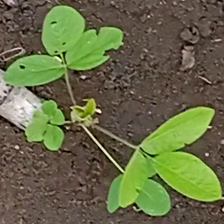
Weed species: Asian_Pigeonwings_(Clitoria Ternatea)